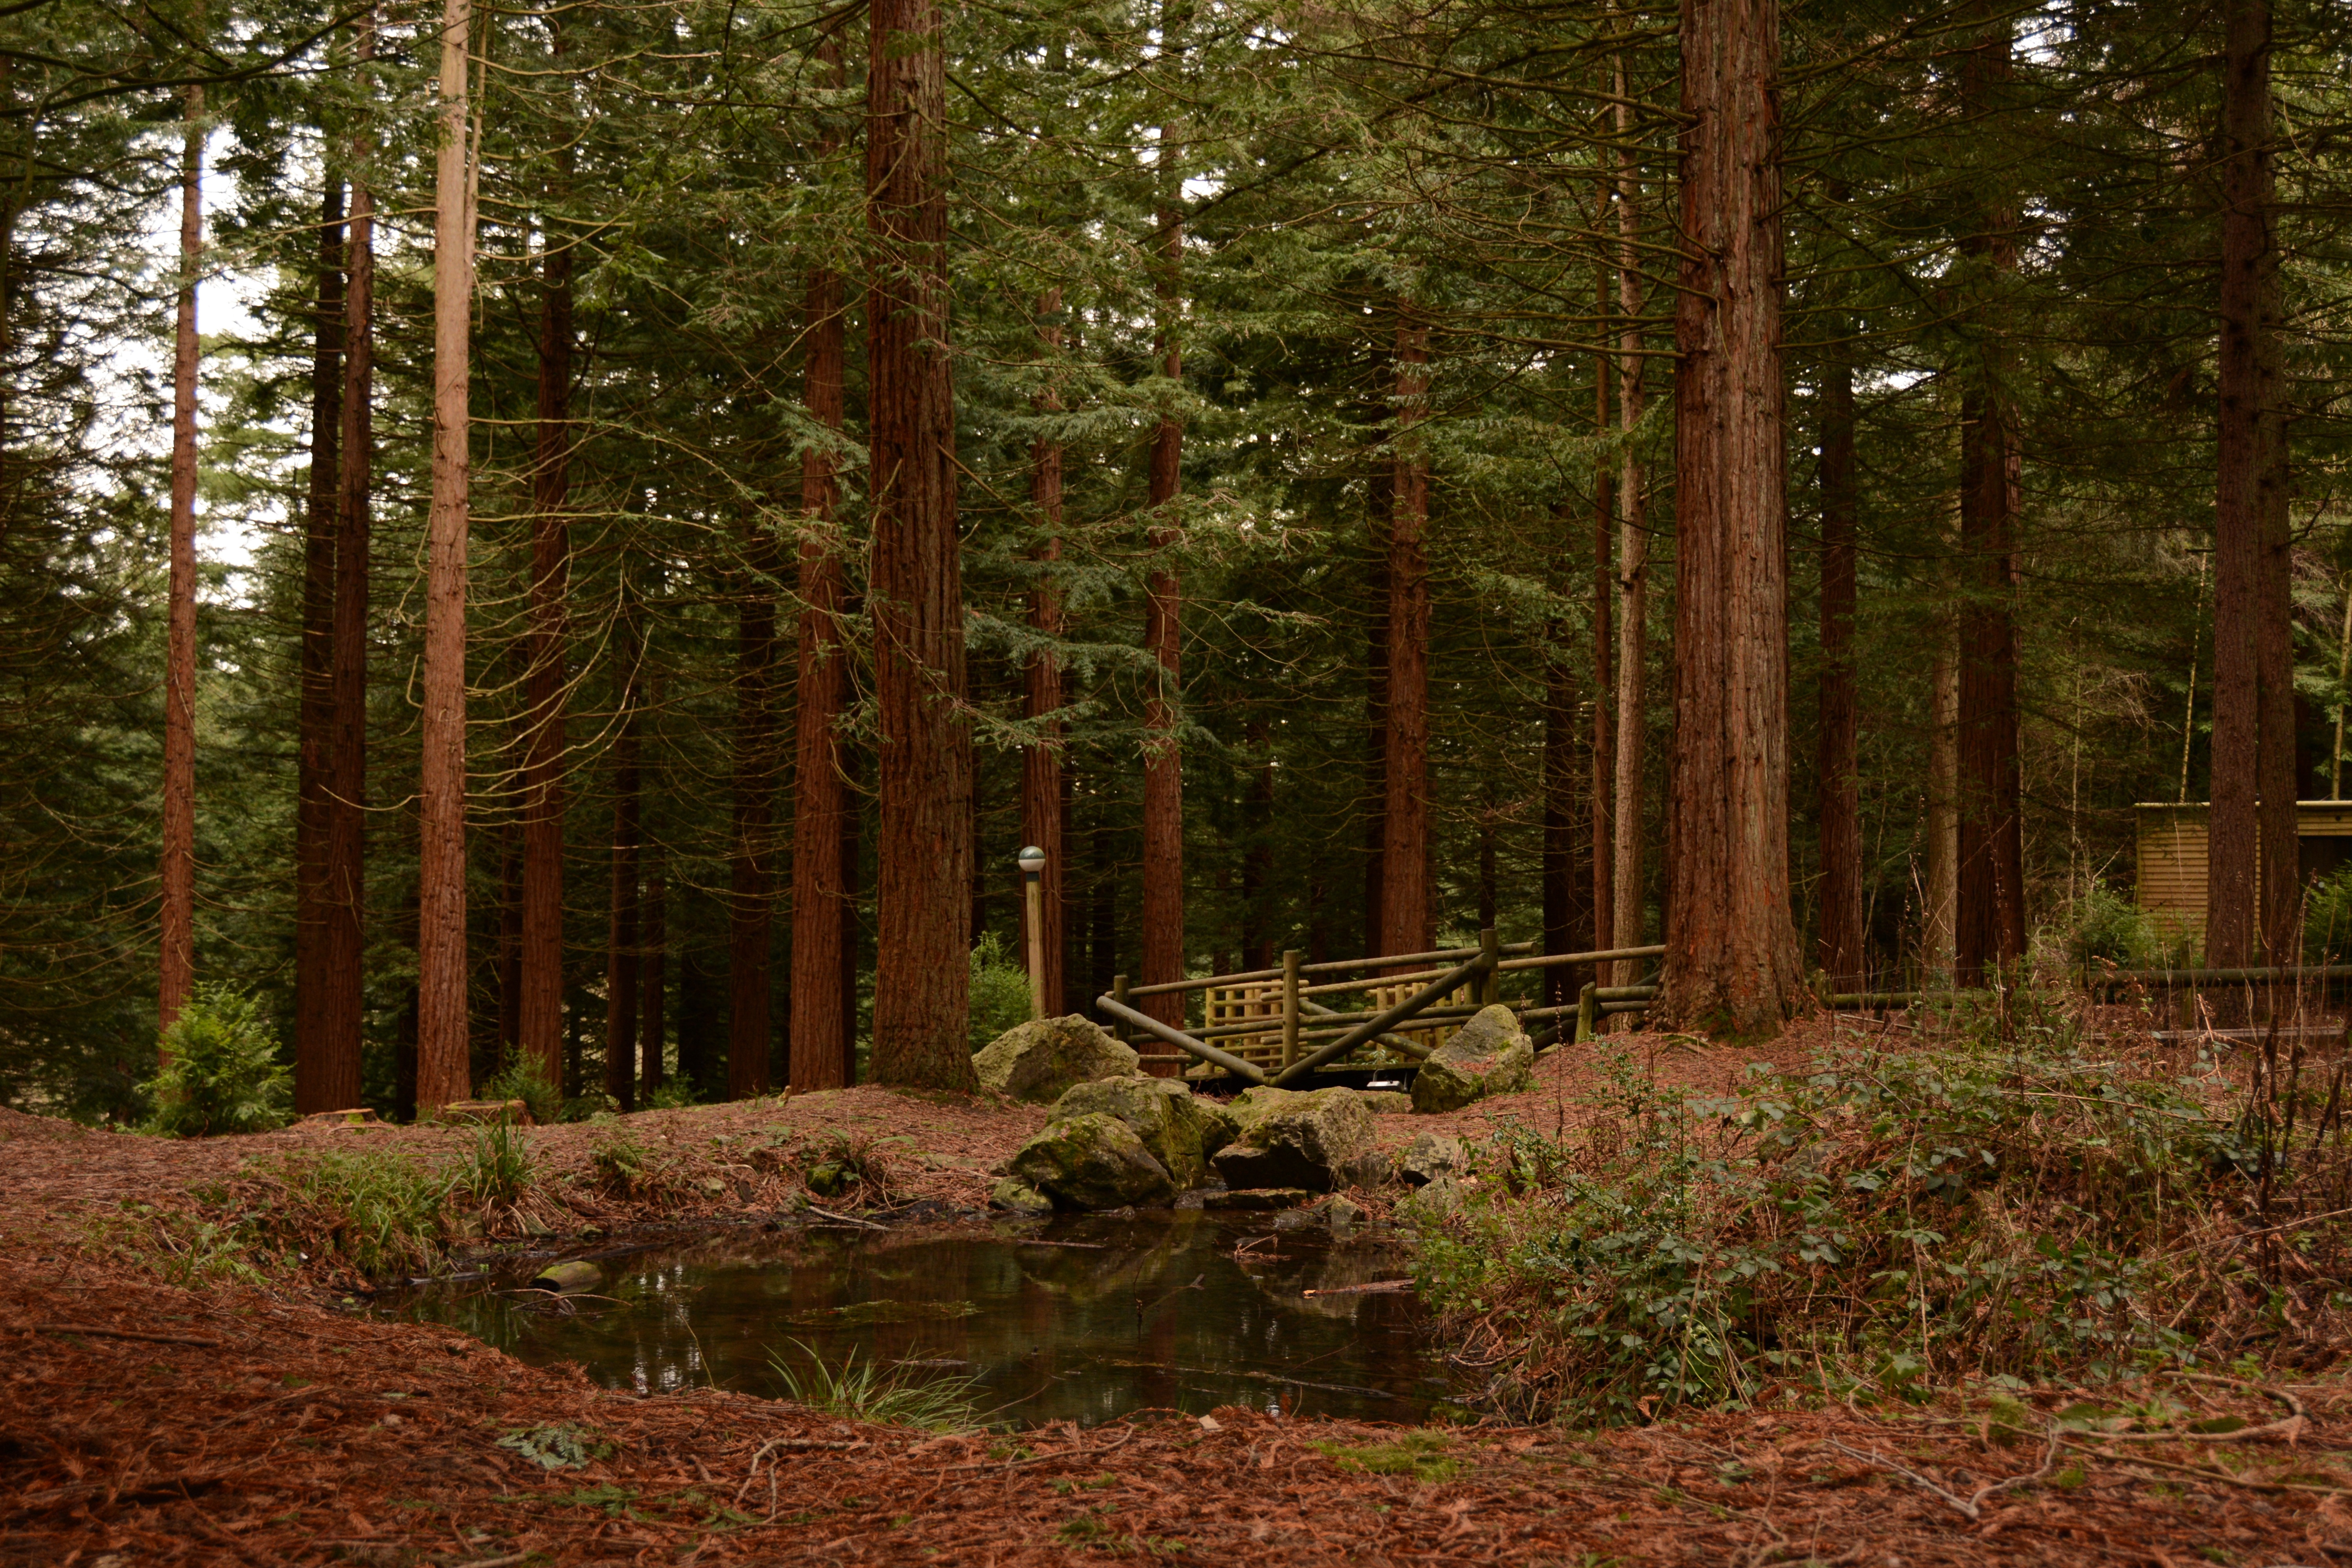
tree, nature, forest, wilderness, plant, trail, leaf, autumn, season, spruce, wetland, woodland, habitat, ecosystem, biome, old growth forest, natural environment, woody plant, temperate broadleaf and mixed forest, temperate coniferous forest